Al-Muntafiq

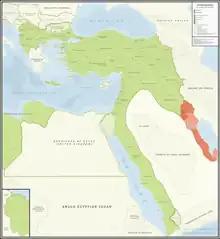
Map of the Ottoman Empire and the Vilayet of Basra in Red, which was under direct rule of the Sadoon Tribe

During the Ottoman era, most of the tribe settled into sedentary life and took up agriculture in southern and western Iraq. During the Ottoman era, from the late eighteenth century onwards, al-Muntafiq converted to Shia Islam.